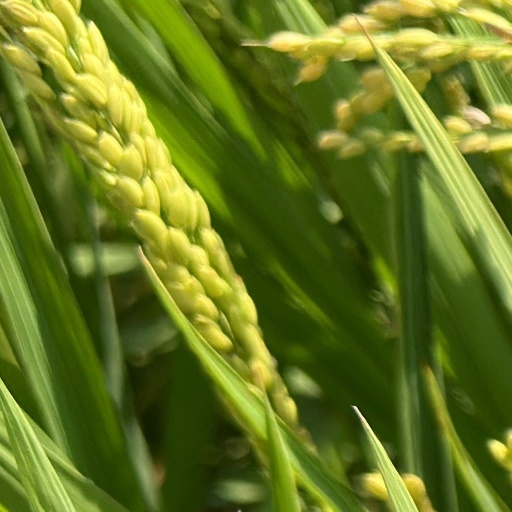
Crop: rice